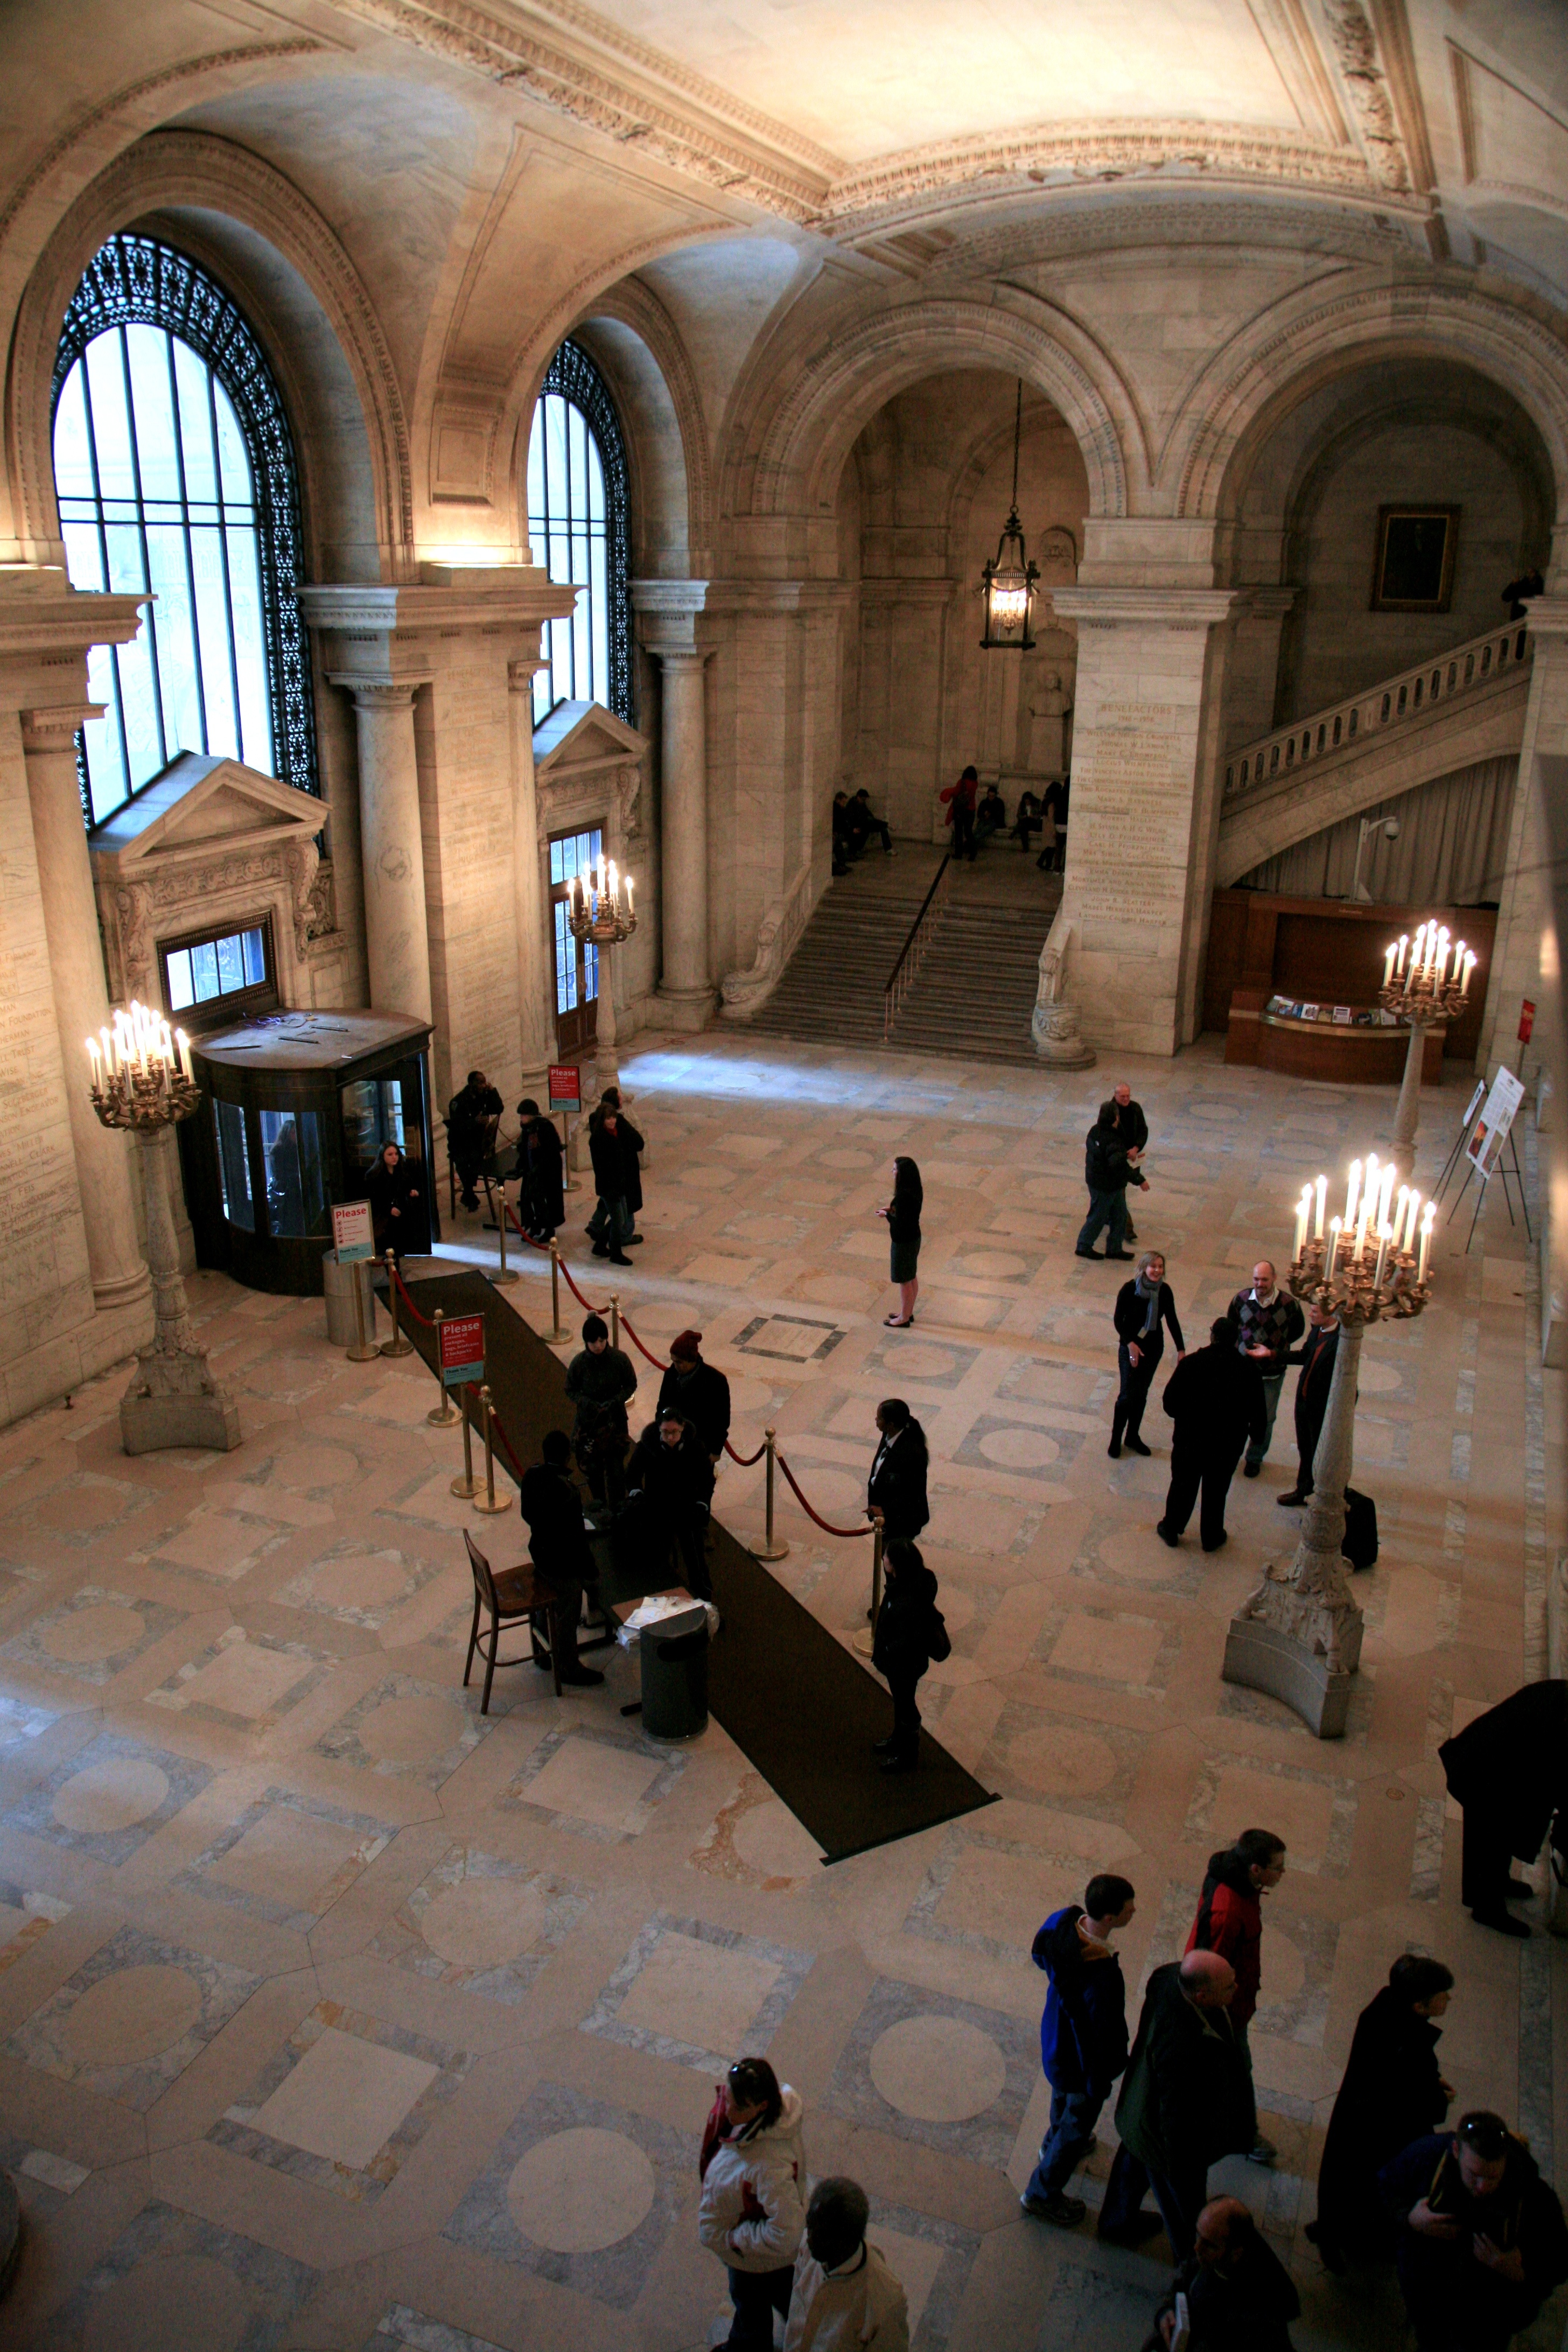
building, nyc, newyork, library, temple, newyorkcity, ny, image, tourist attraction, bibliothque, midtownmanhattan, fifthavenue, nypl, newyorkpubliclibrary, mainbranch, ancient history